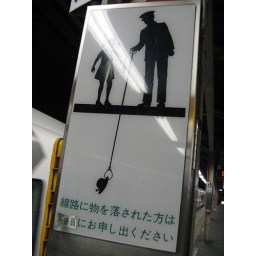
We spotted this sign only once, by the Nakano train station's tracks.